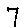
Label: 7